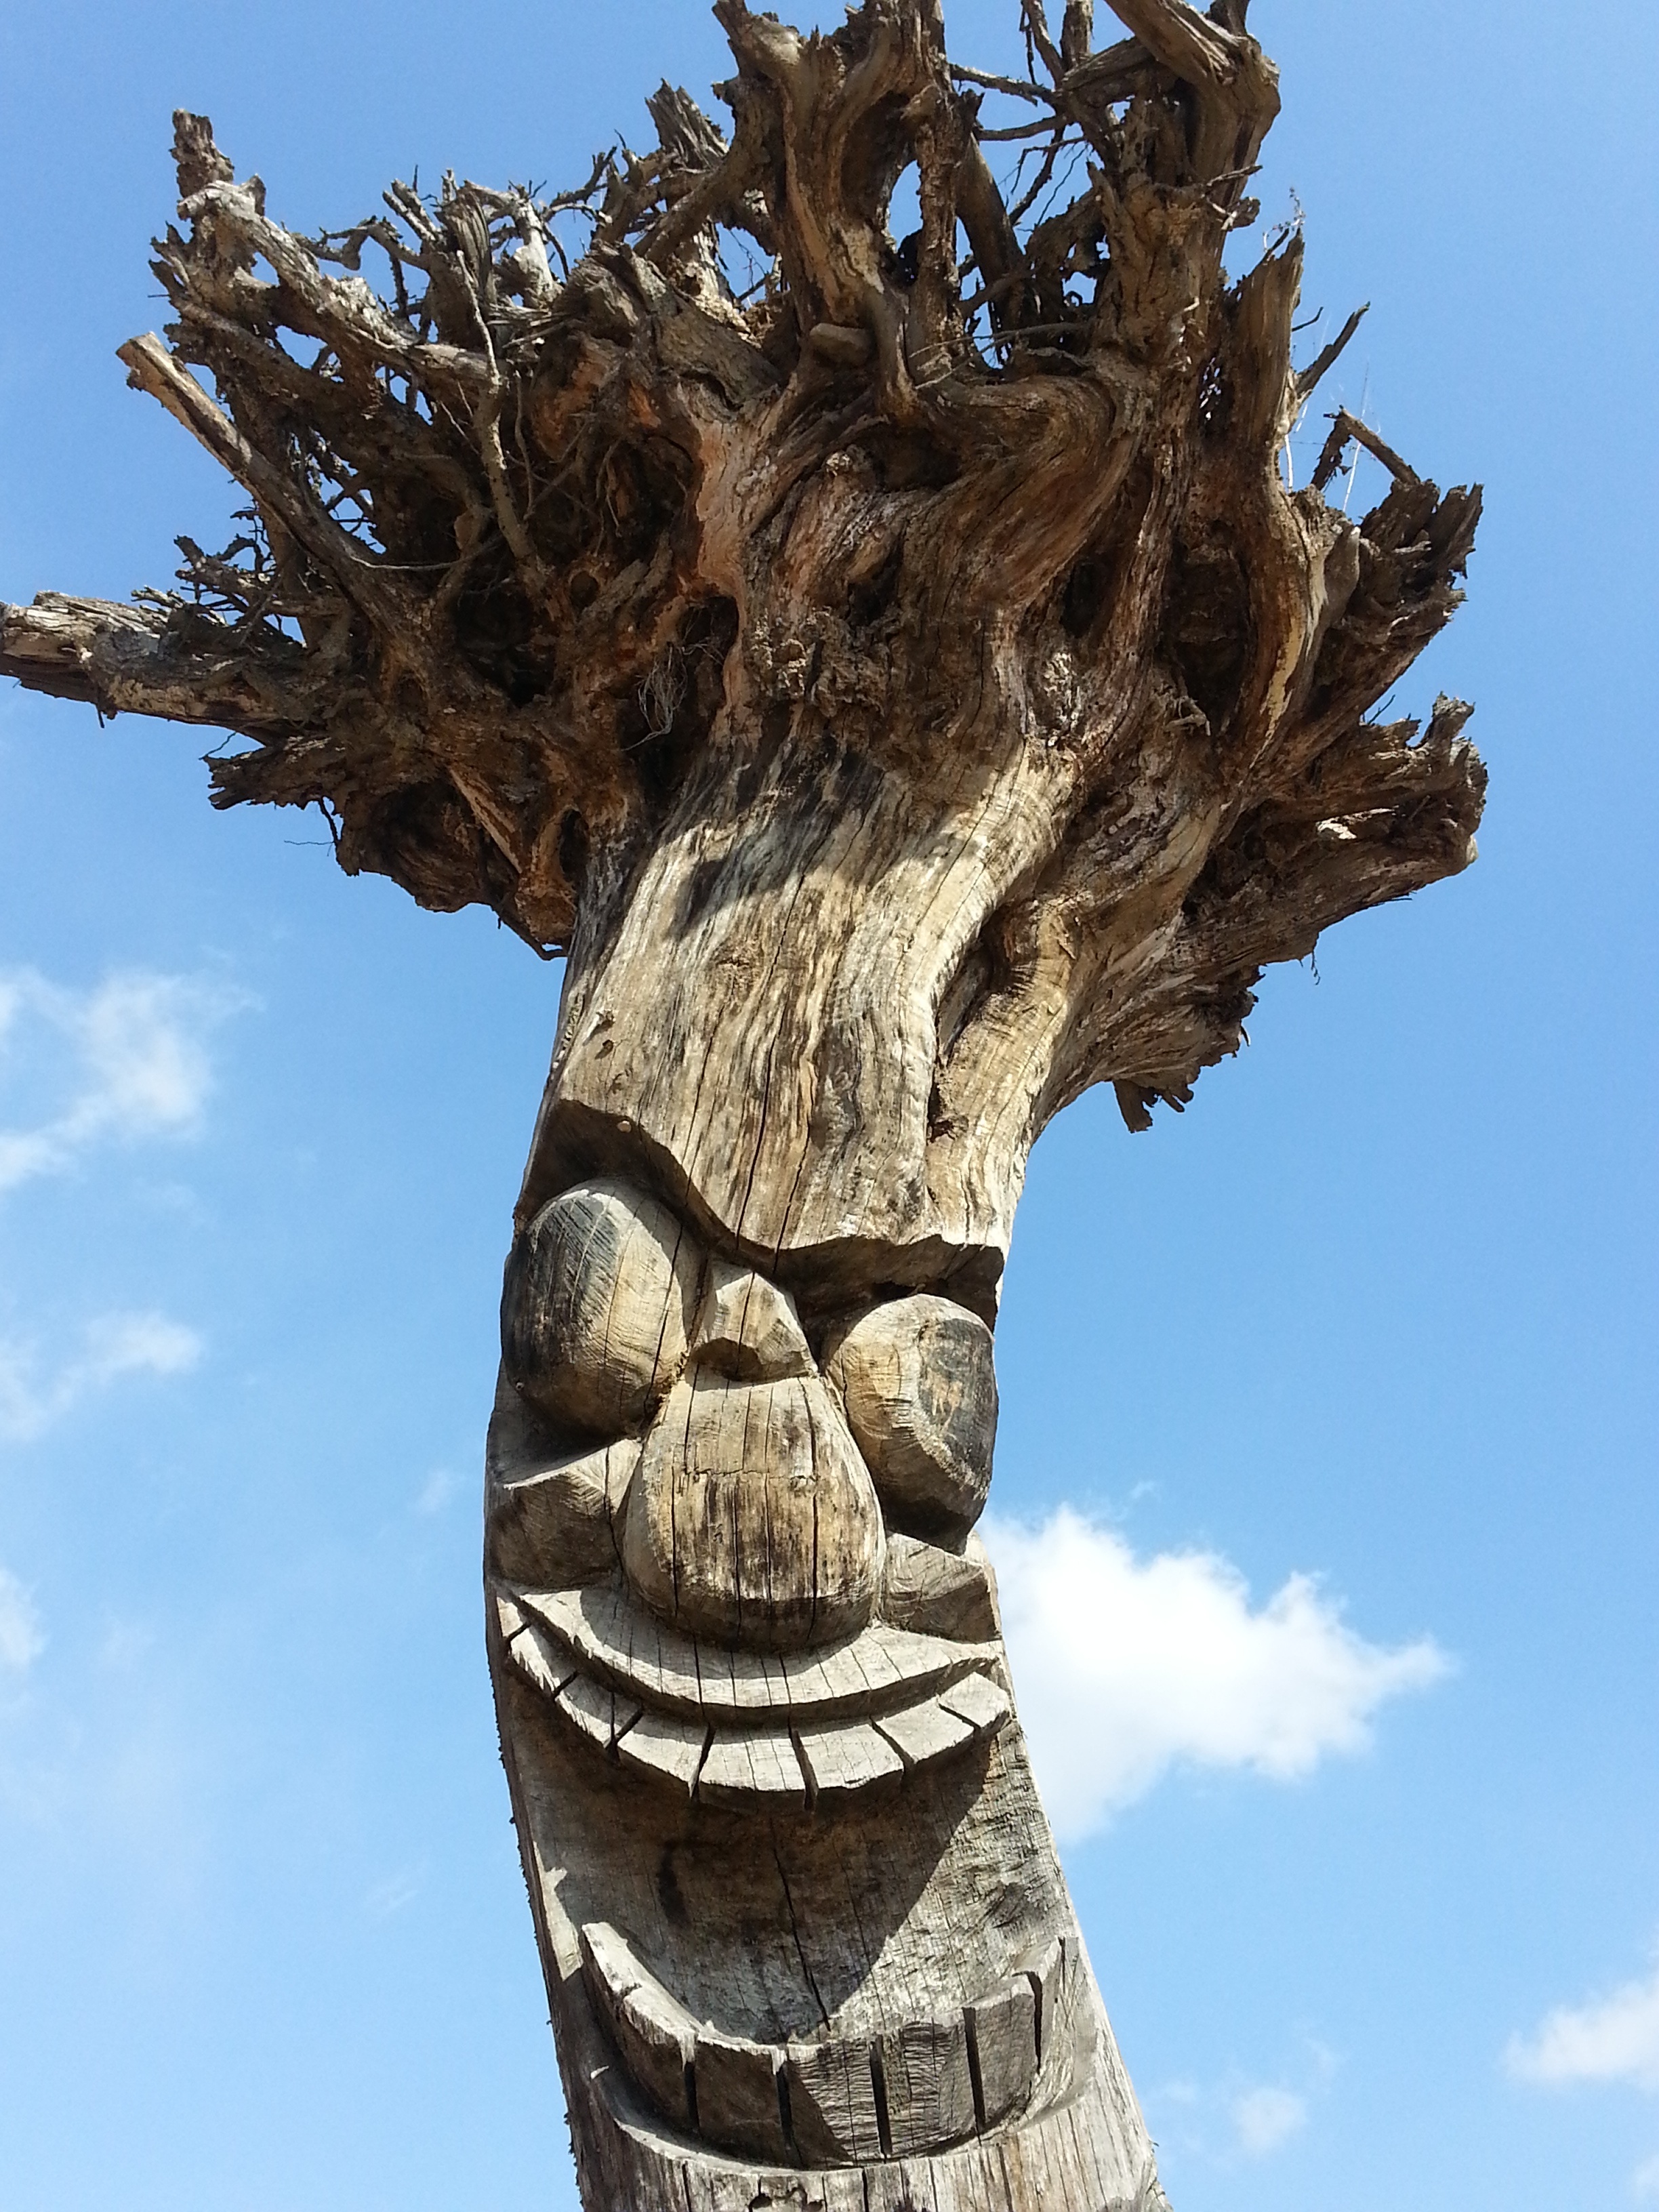
sculpture, tree, plant, statue, art, woody plant, monument, trunk, wood, carving, ancient history, arecales, temple